Alabama State Route 91

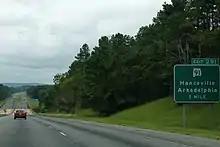
An exit sign for Exit 291 on Interstate 65 depicting AL 91.

State Route 91 (SR 91) is a state highway located entirely within Cullman County in the northern part of the U.S. state of Alabama. The southern terminus of the highway is at an intersection with SR 69 in Wilburn, a small unincorporated community in the southwestern part of the county that is also known as Bug Tussle. The northern terminus of the highway is at an intersection with U.S. Route 278 (US 278) in Holly Pond.